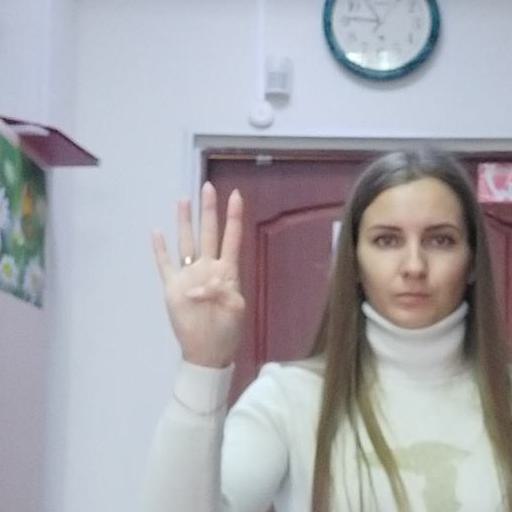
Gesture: four